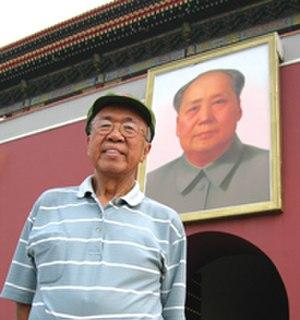
Ji Chaozhu, né le 30 juillet 1929 et mort le 29 avril 2020, est un diplomate chinois qui a occupé un certain nombre de postes importants au ministère des Affaires étrangères de la République populaire de Chine, notamment en tant qu'interprète anglais du président Mao Zedong et du premier ministre Zhou Enlai, plus tard comme ambassadeur auprès de la Cour de St. James's, et enfin en tant que sous-secrétaire général des Nations Unies, poste dont il a pris sa retraite en 1996.